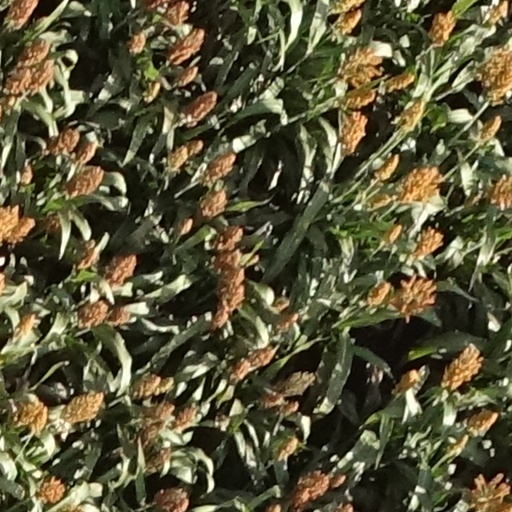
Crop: sorghum